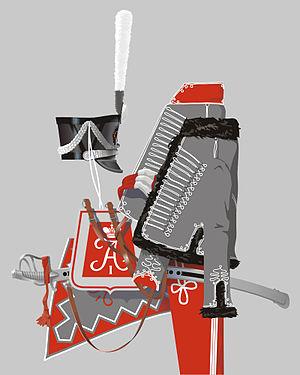
Dolman, pelisse, ceinture écharpe, culotte, shako (ici du modèle 1812), schabraque, sabretache et